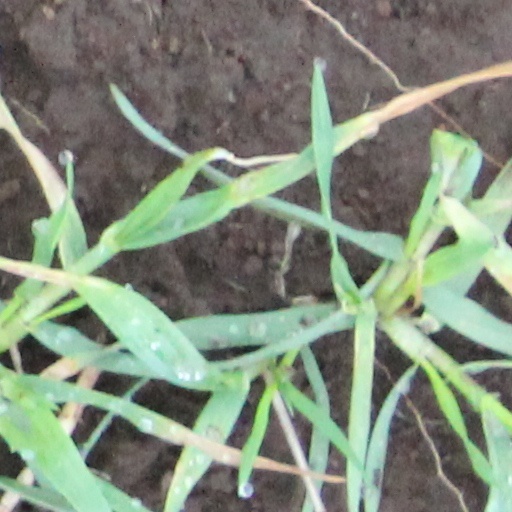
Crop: wheat